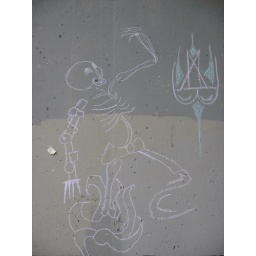
under walking bridge over the Clark Fork River, Missoula, Montana